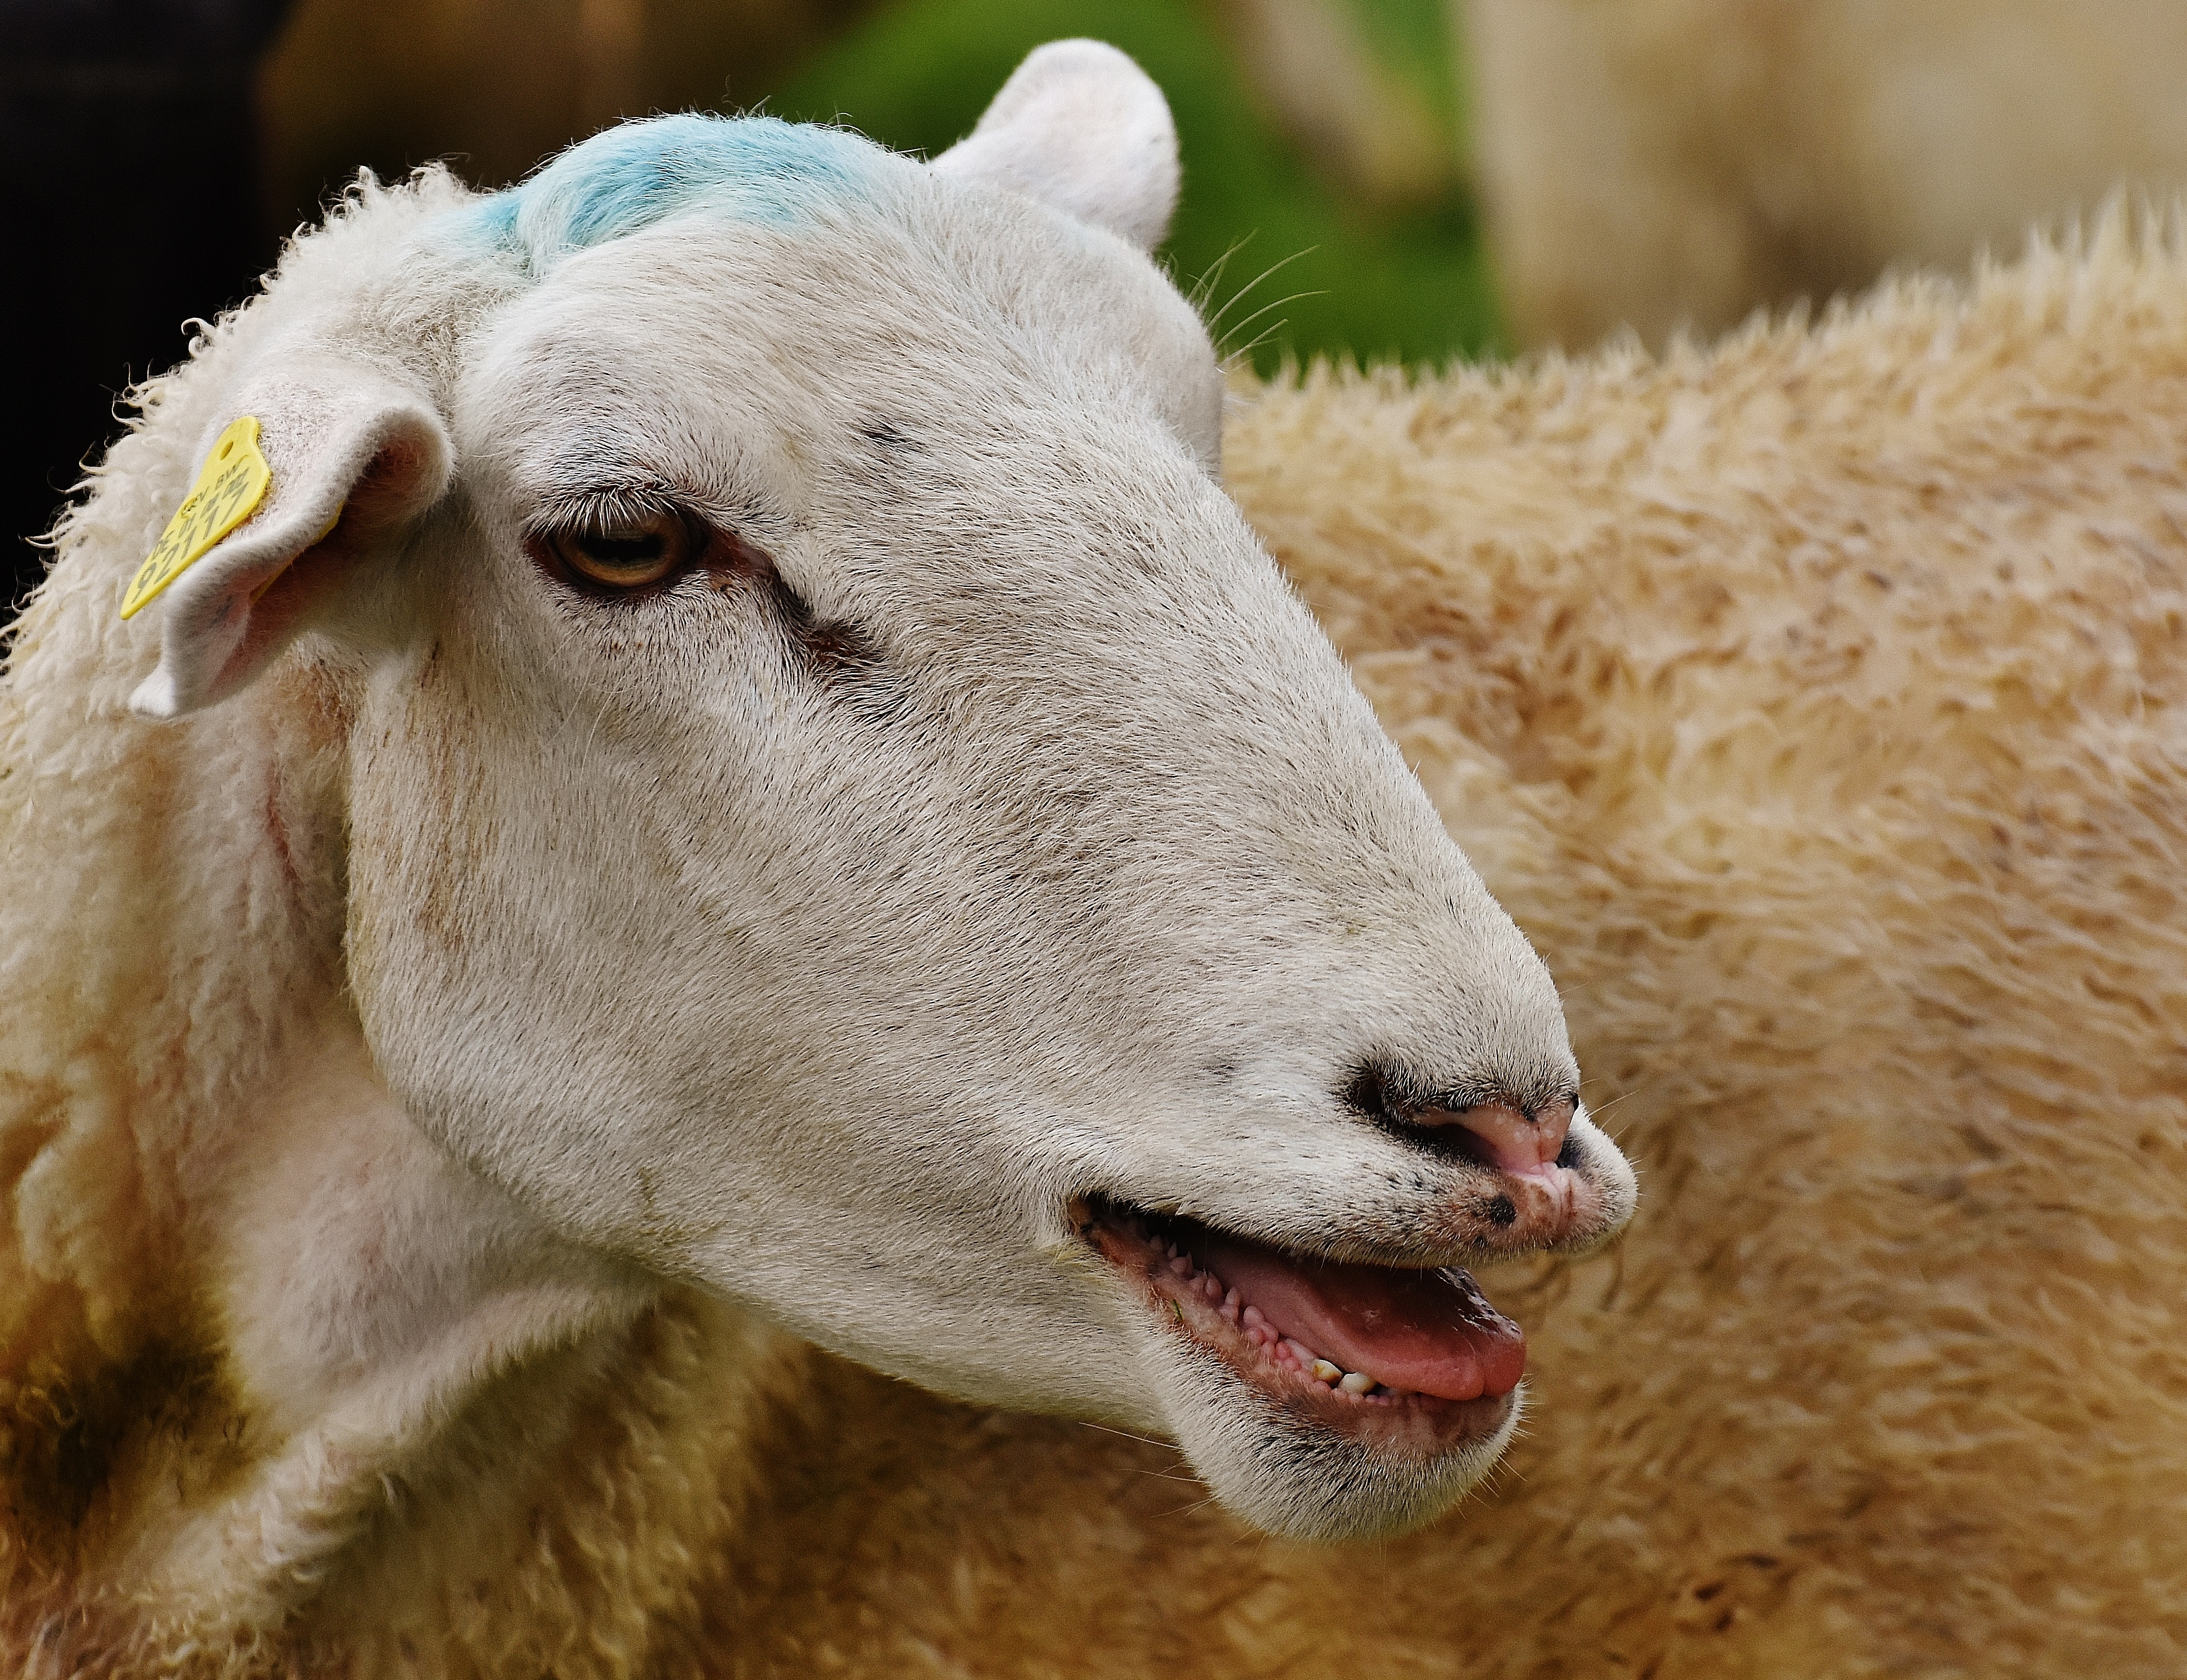
nature, meadow, animal, goat, sheep, mammal, wool, fauna, close up, graze, goats, vertebrate, sheeps, cow goat family, goat antelope